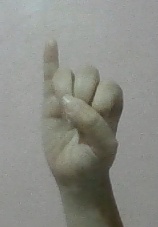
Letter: meem